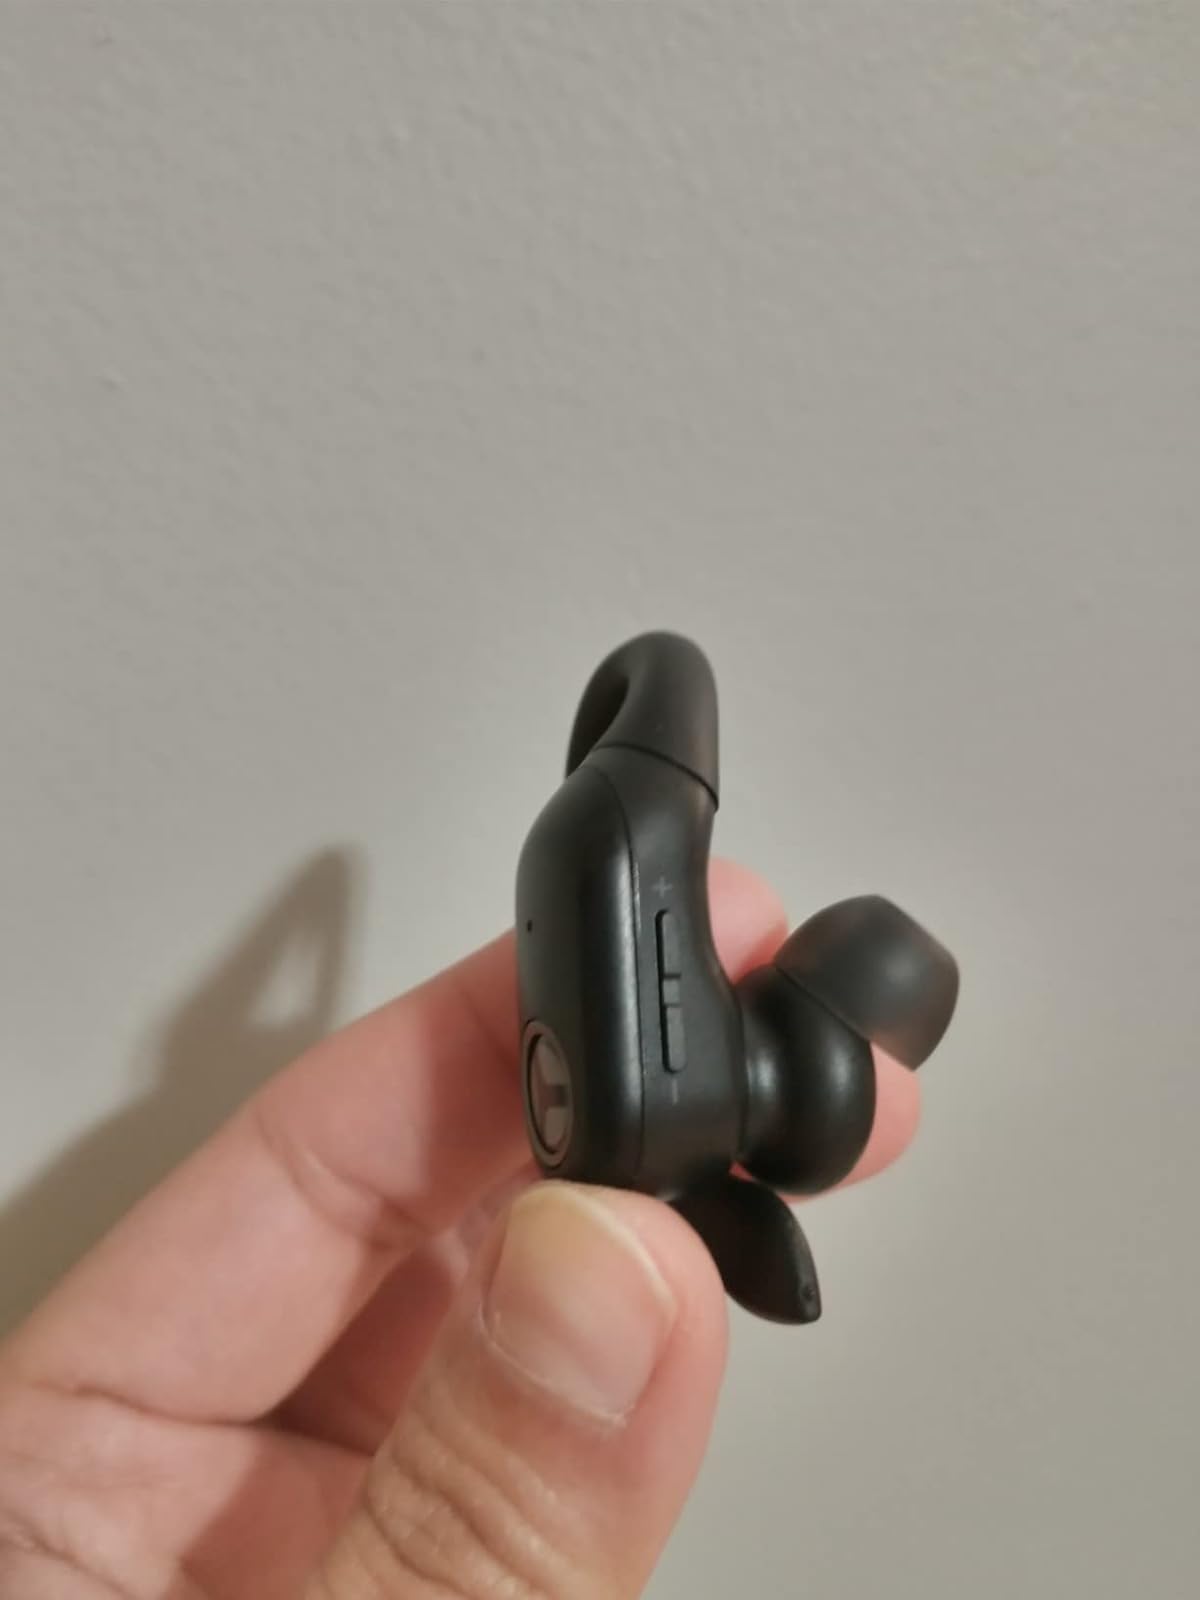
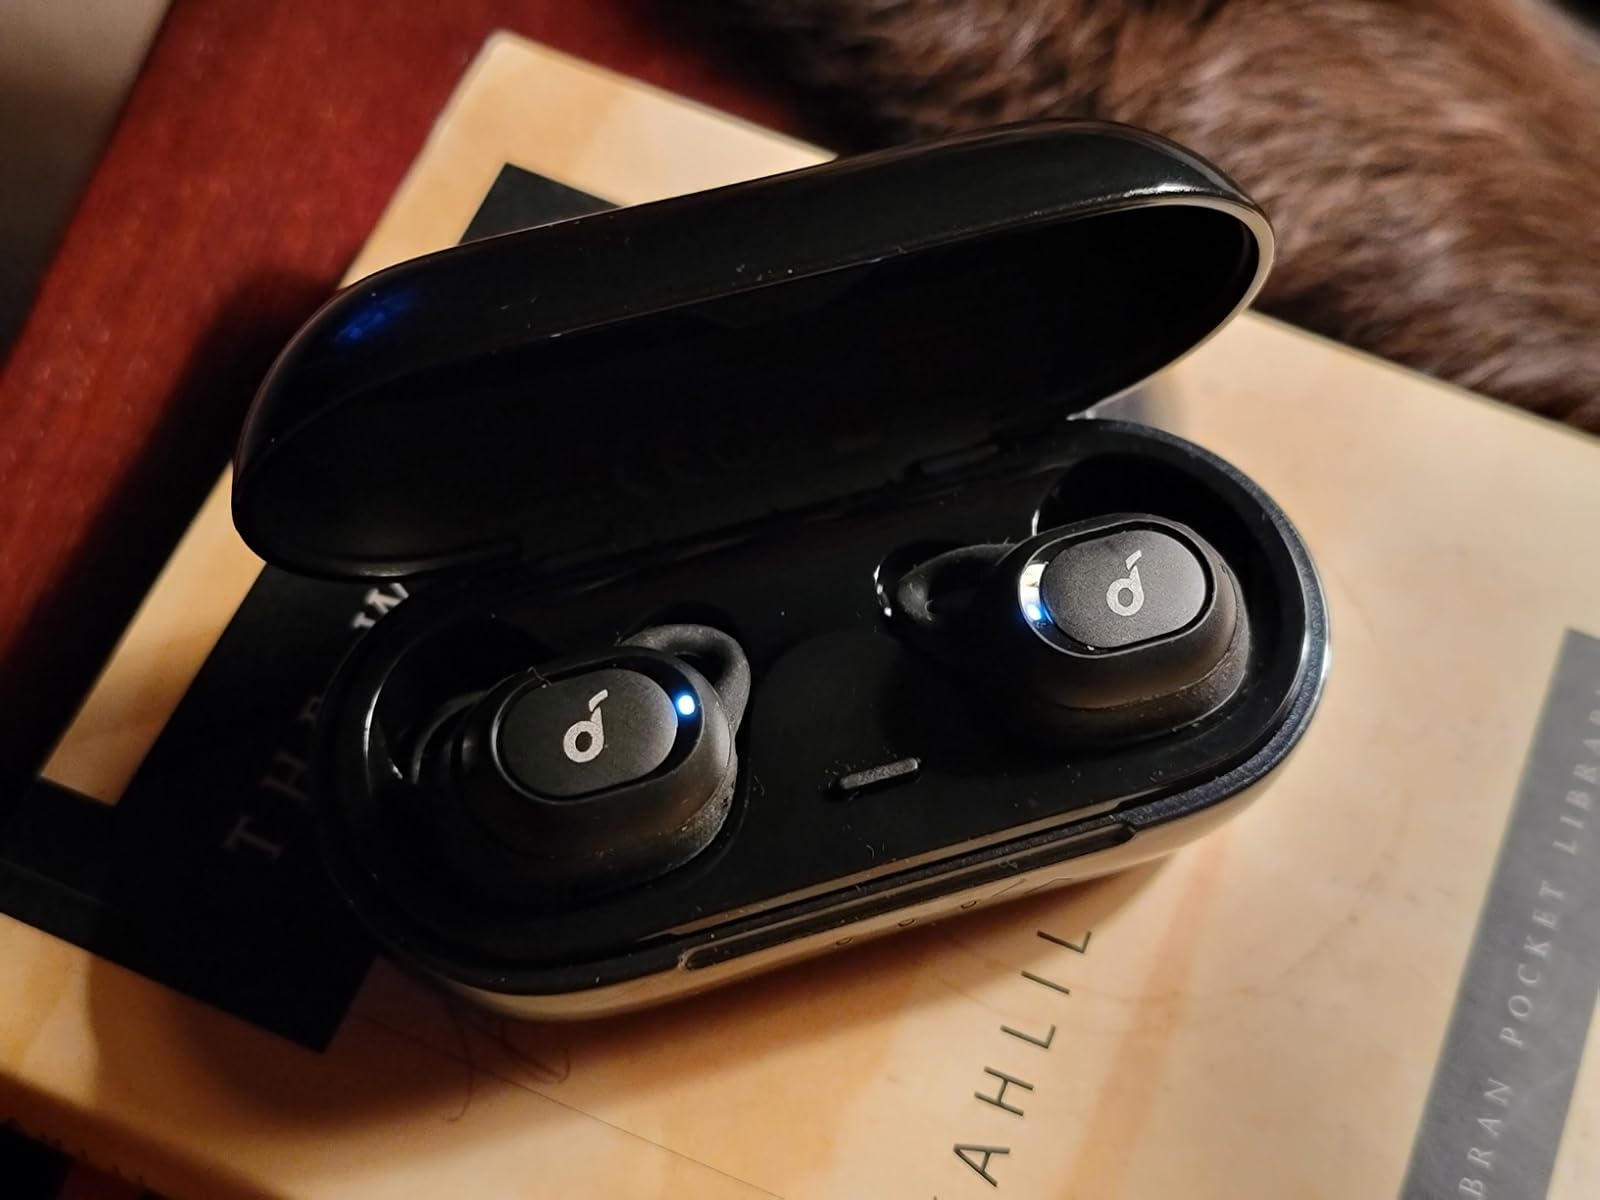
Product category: earbuds
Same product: no